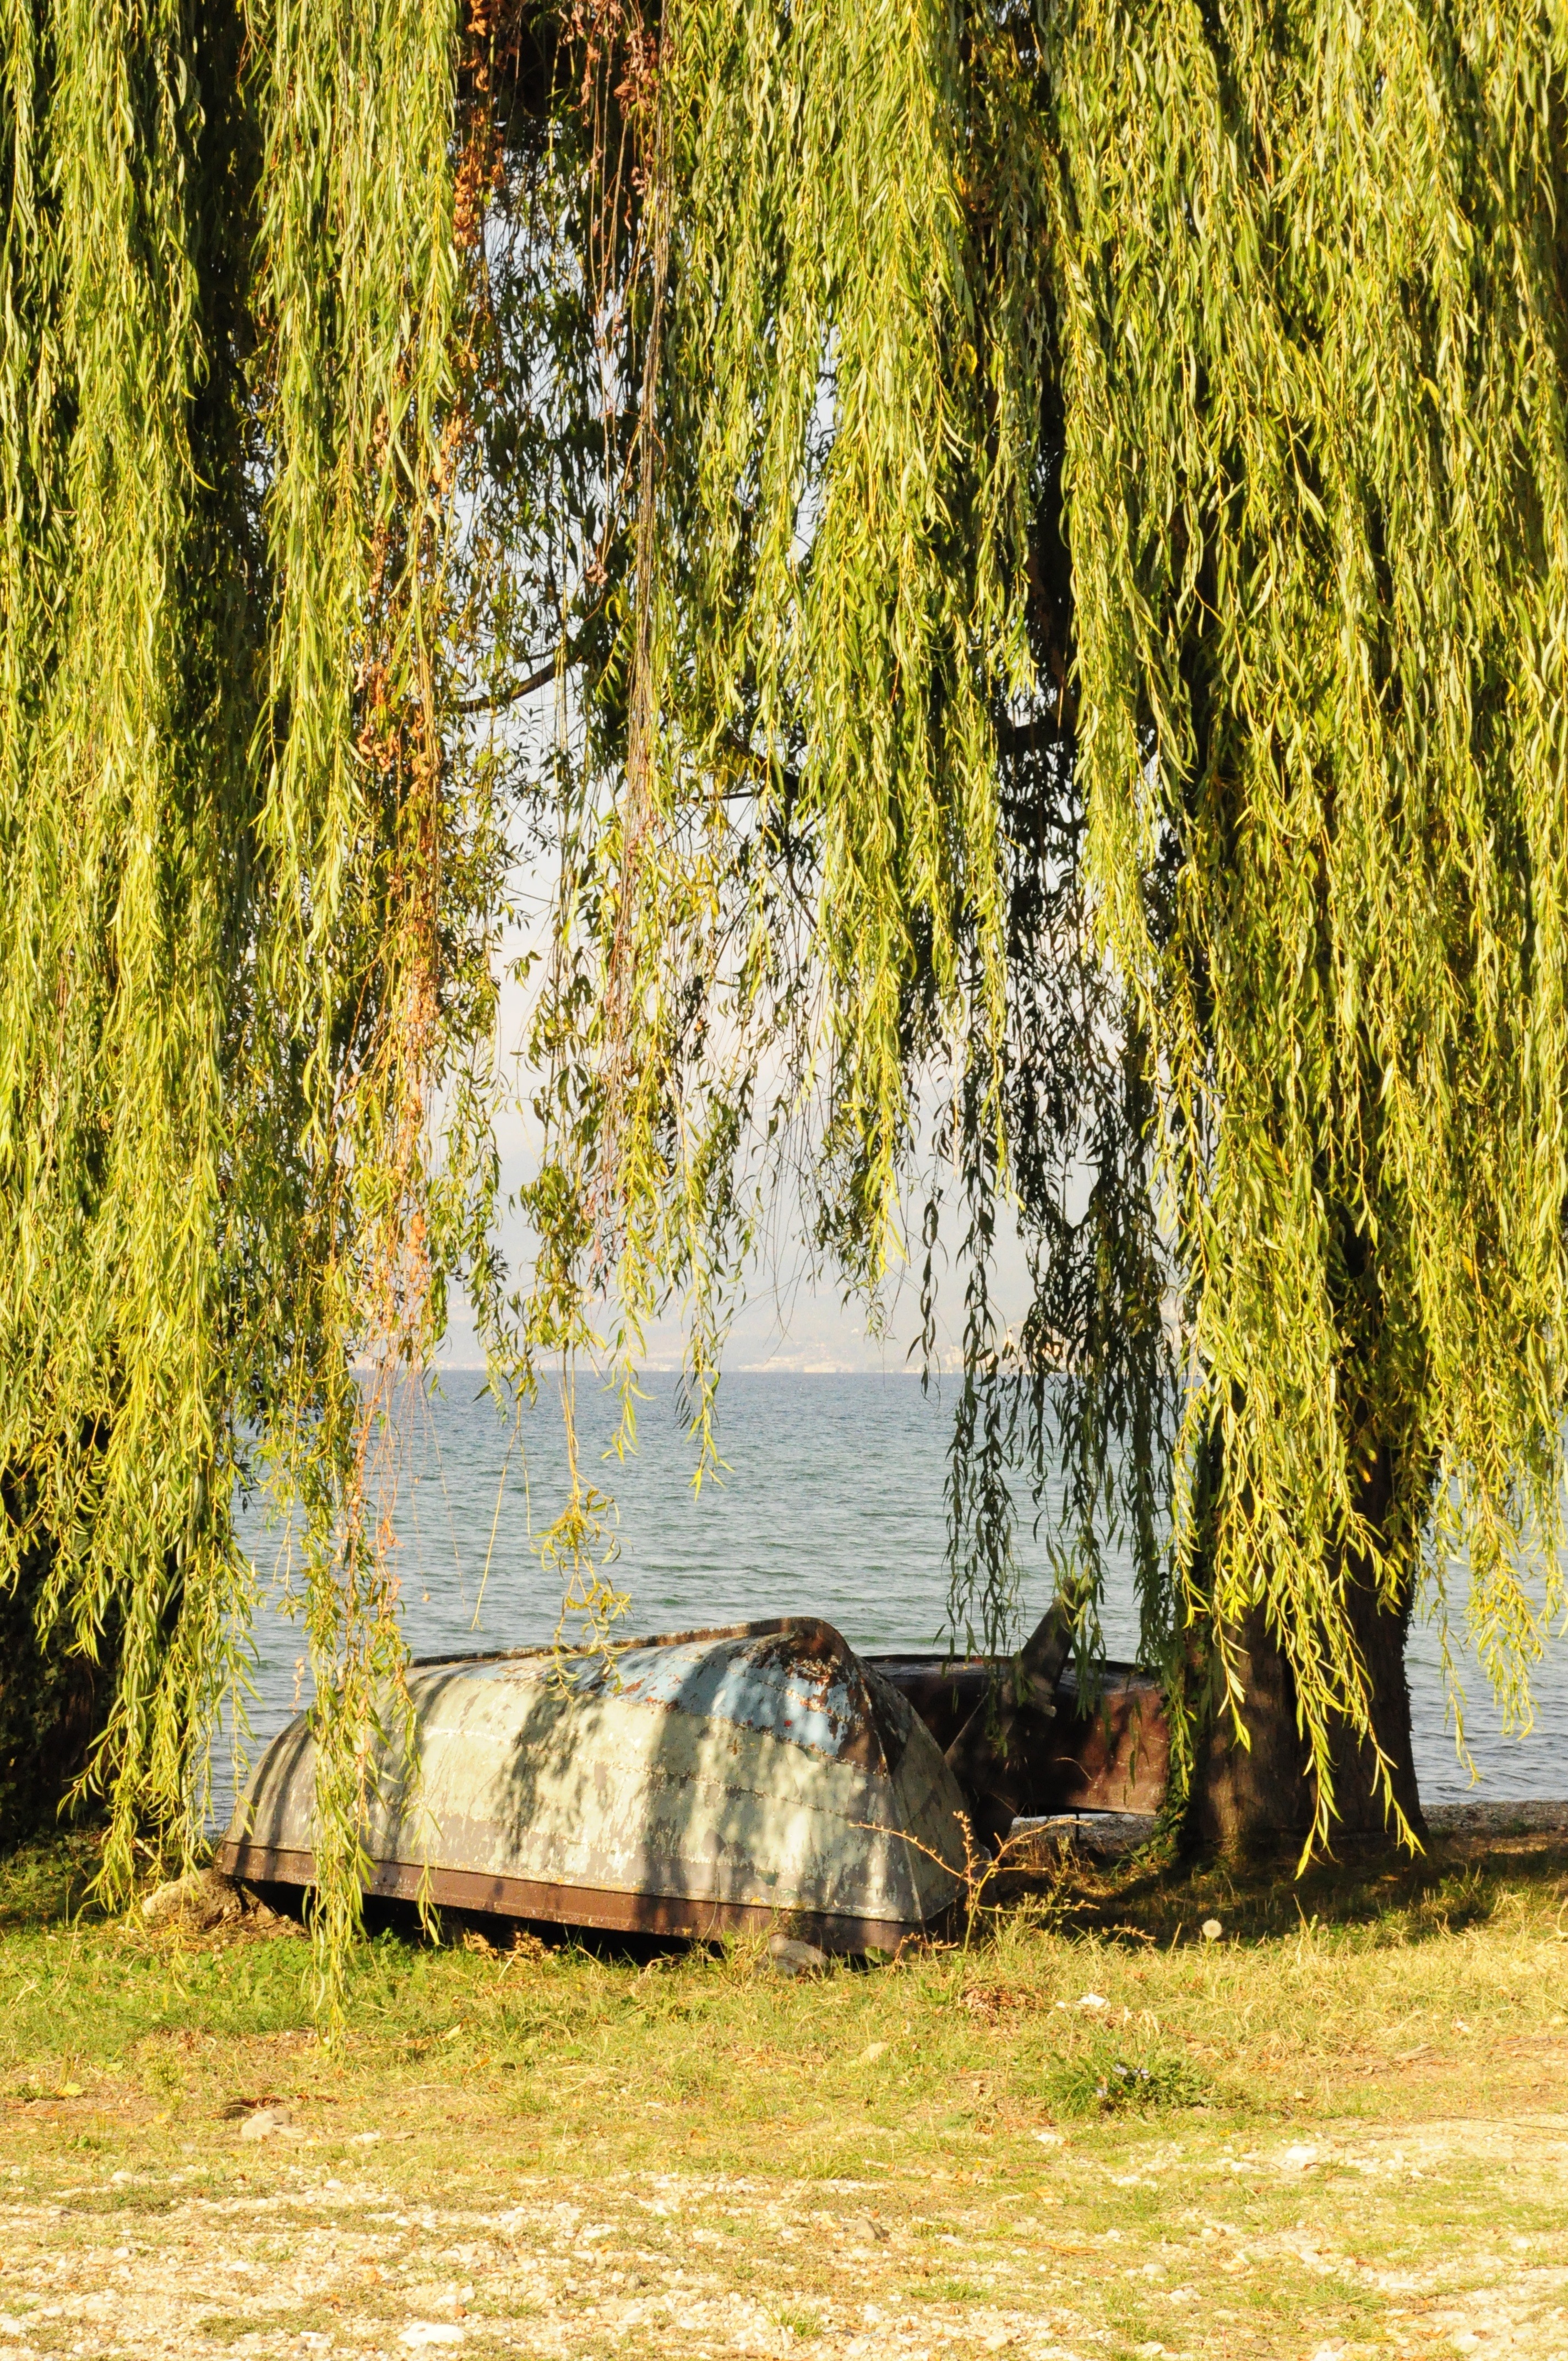
tree, water, nature, forest, wilderness, plant, sun, boat, meadow, leaf, trunk, green, birch, autumn, season, trees, woodland, habitat, more, macedonia, rural area, woody plant